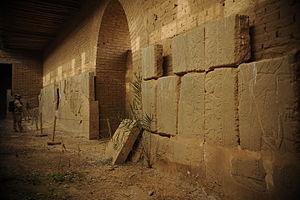
Nimroud est un site archéologique tirant son nom du personnage biblique Nimrod, sur lequel se trouvent les ruines de la cité assyrienne appelée Kalkhu. Ce tell est situé à l'est du Tigre, quelques kilomètres au nord de sa confluence avec le Zab supérieur. Kalkhu était située à 35 km de Ninive.